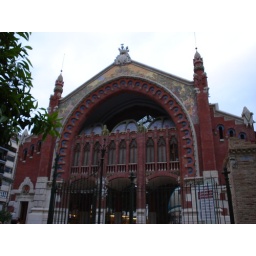
The old market building in Valencia